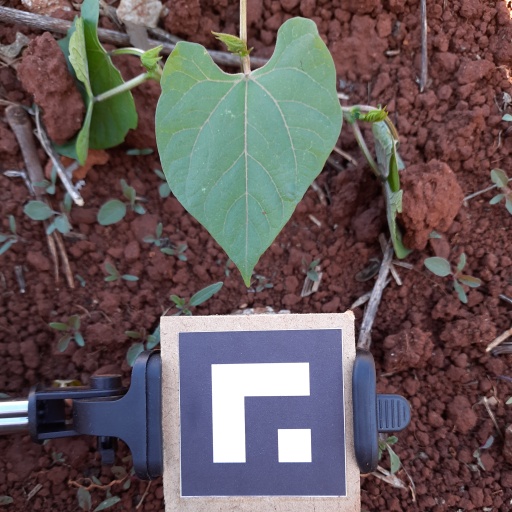
Observations: flat surface, no eating holes, under shade